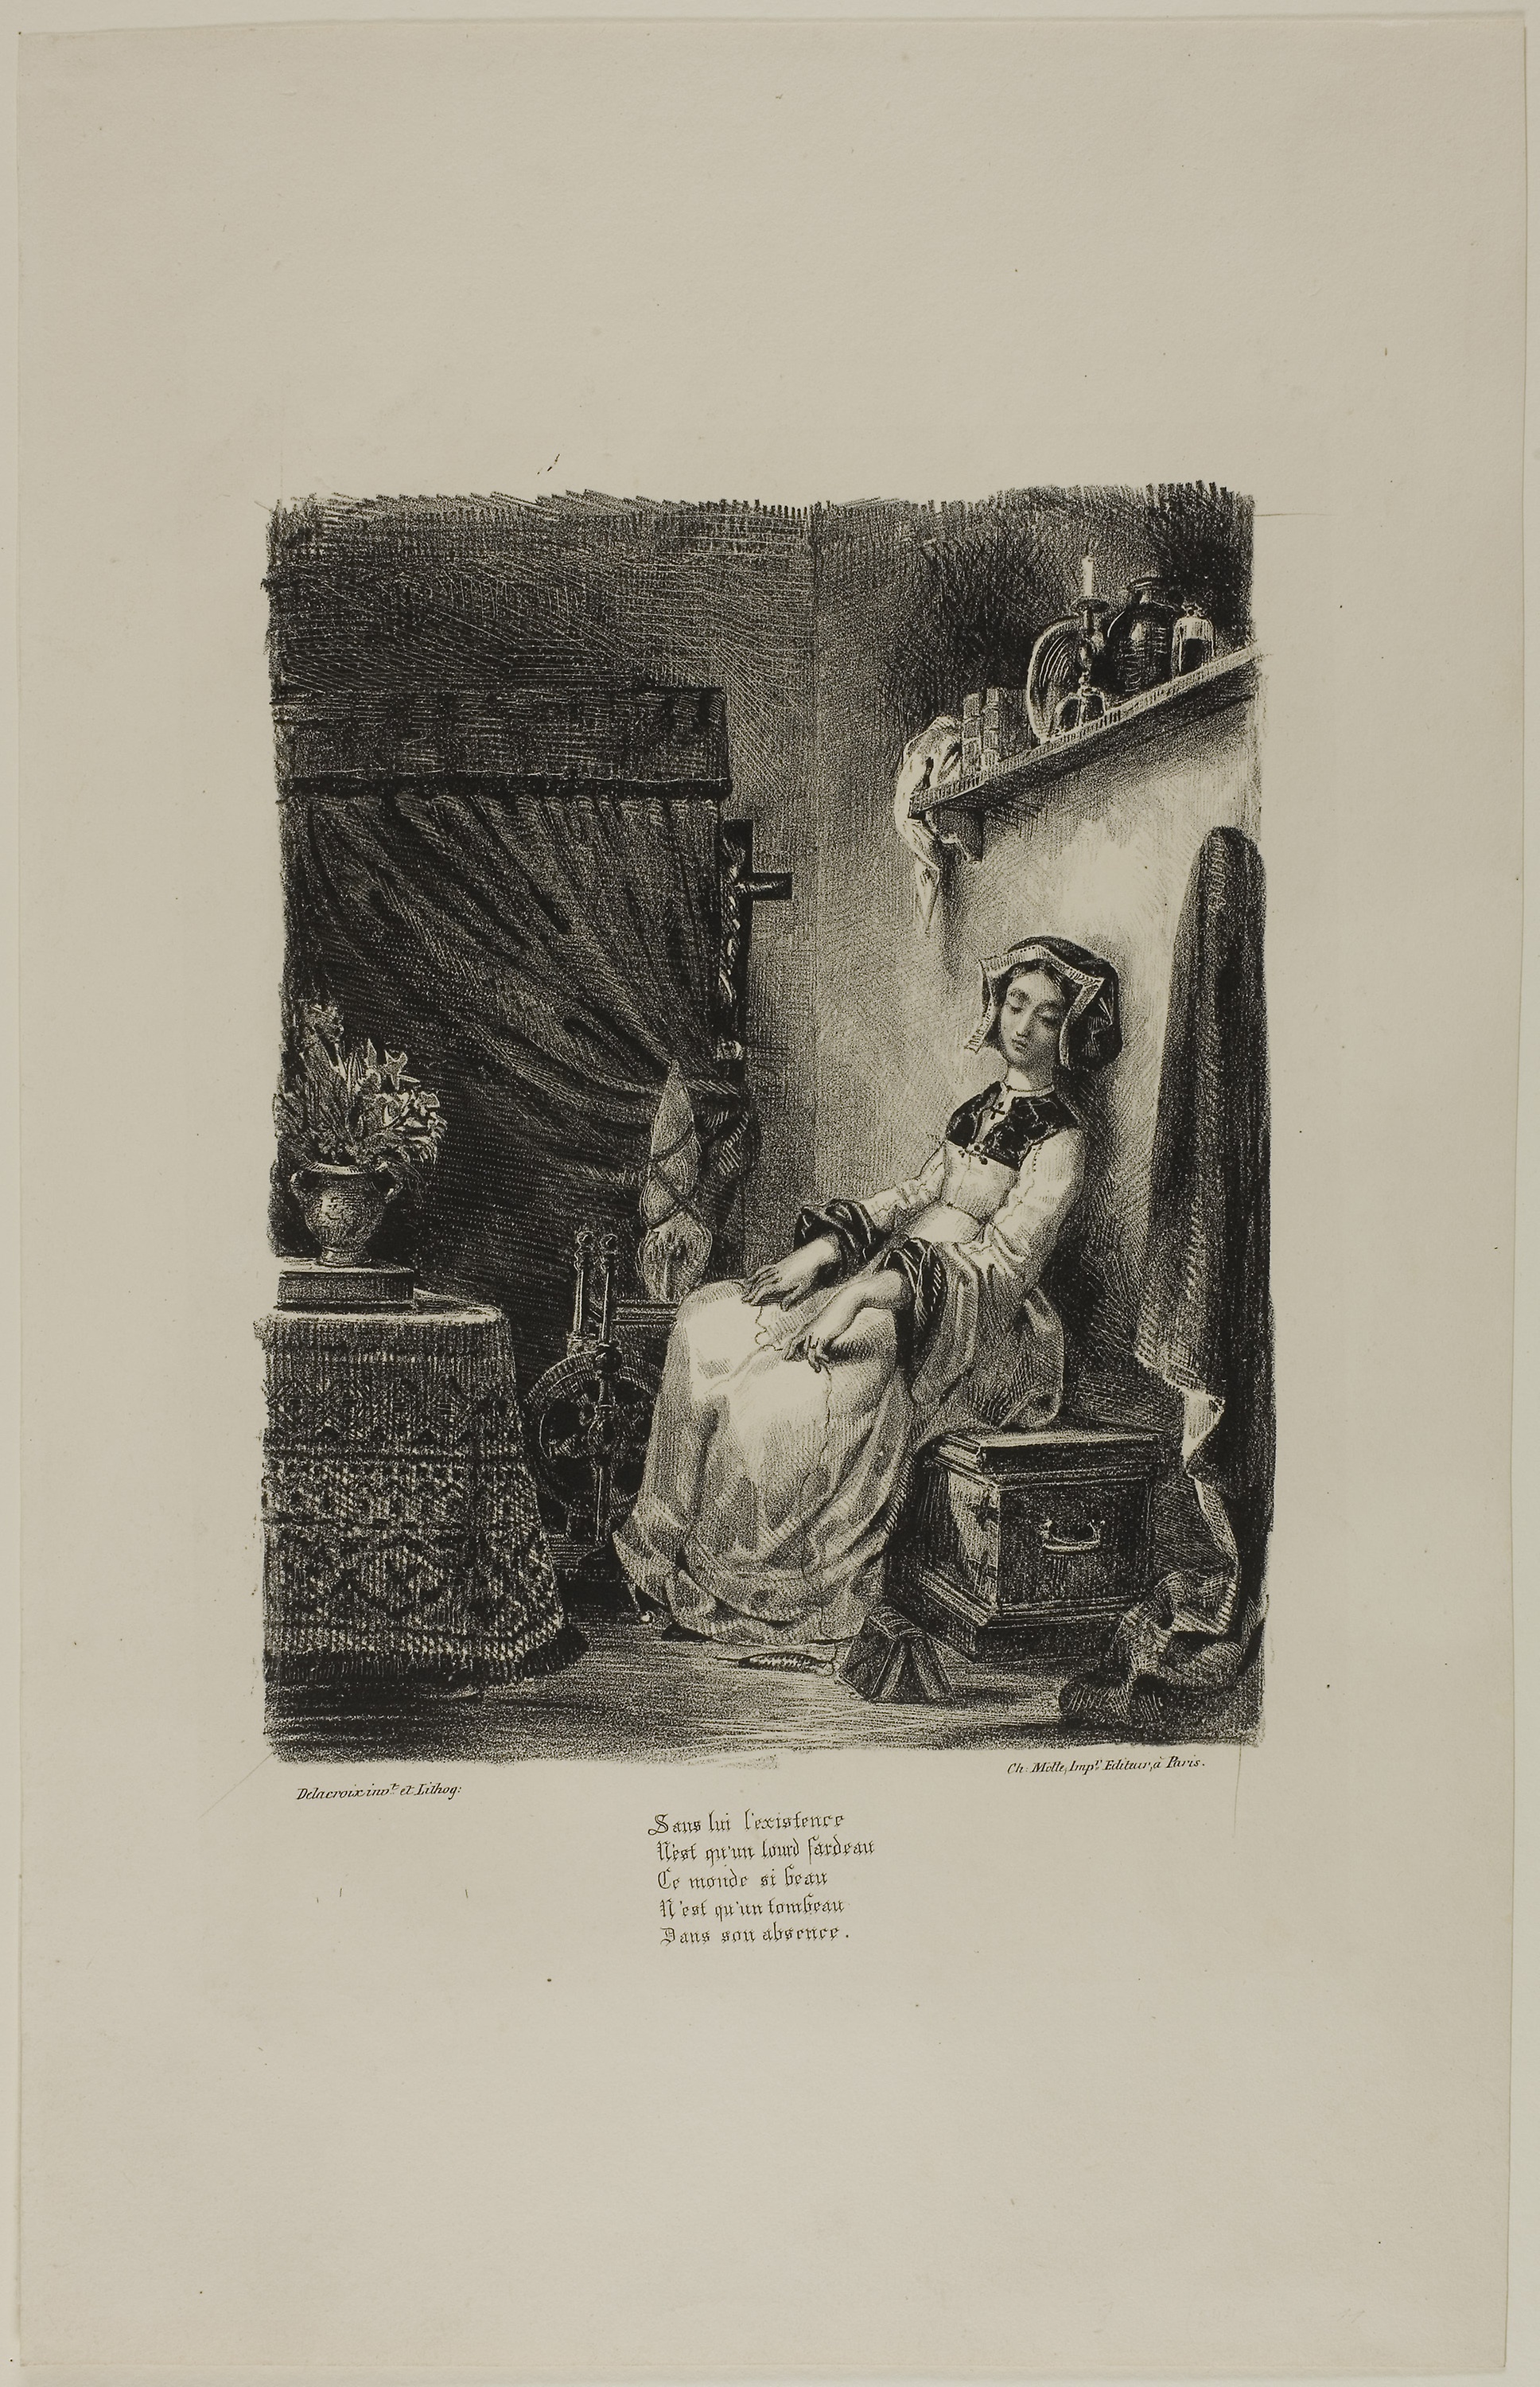
black and white, history, artwork, still life, painting, still life photography, art